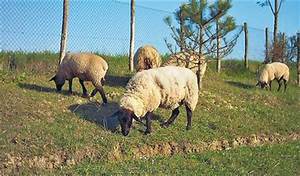
Label: pecora